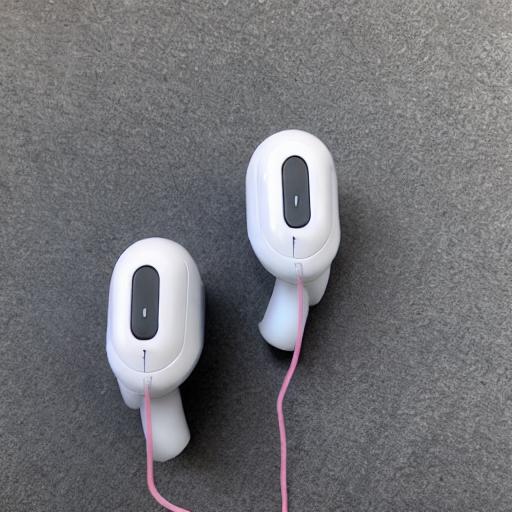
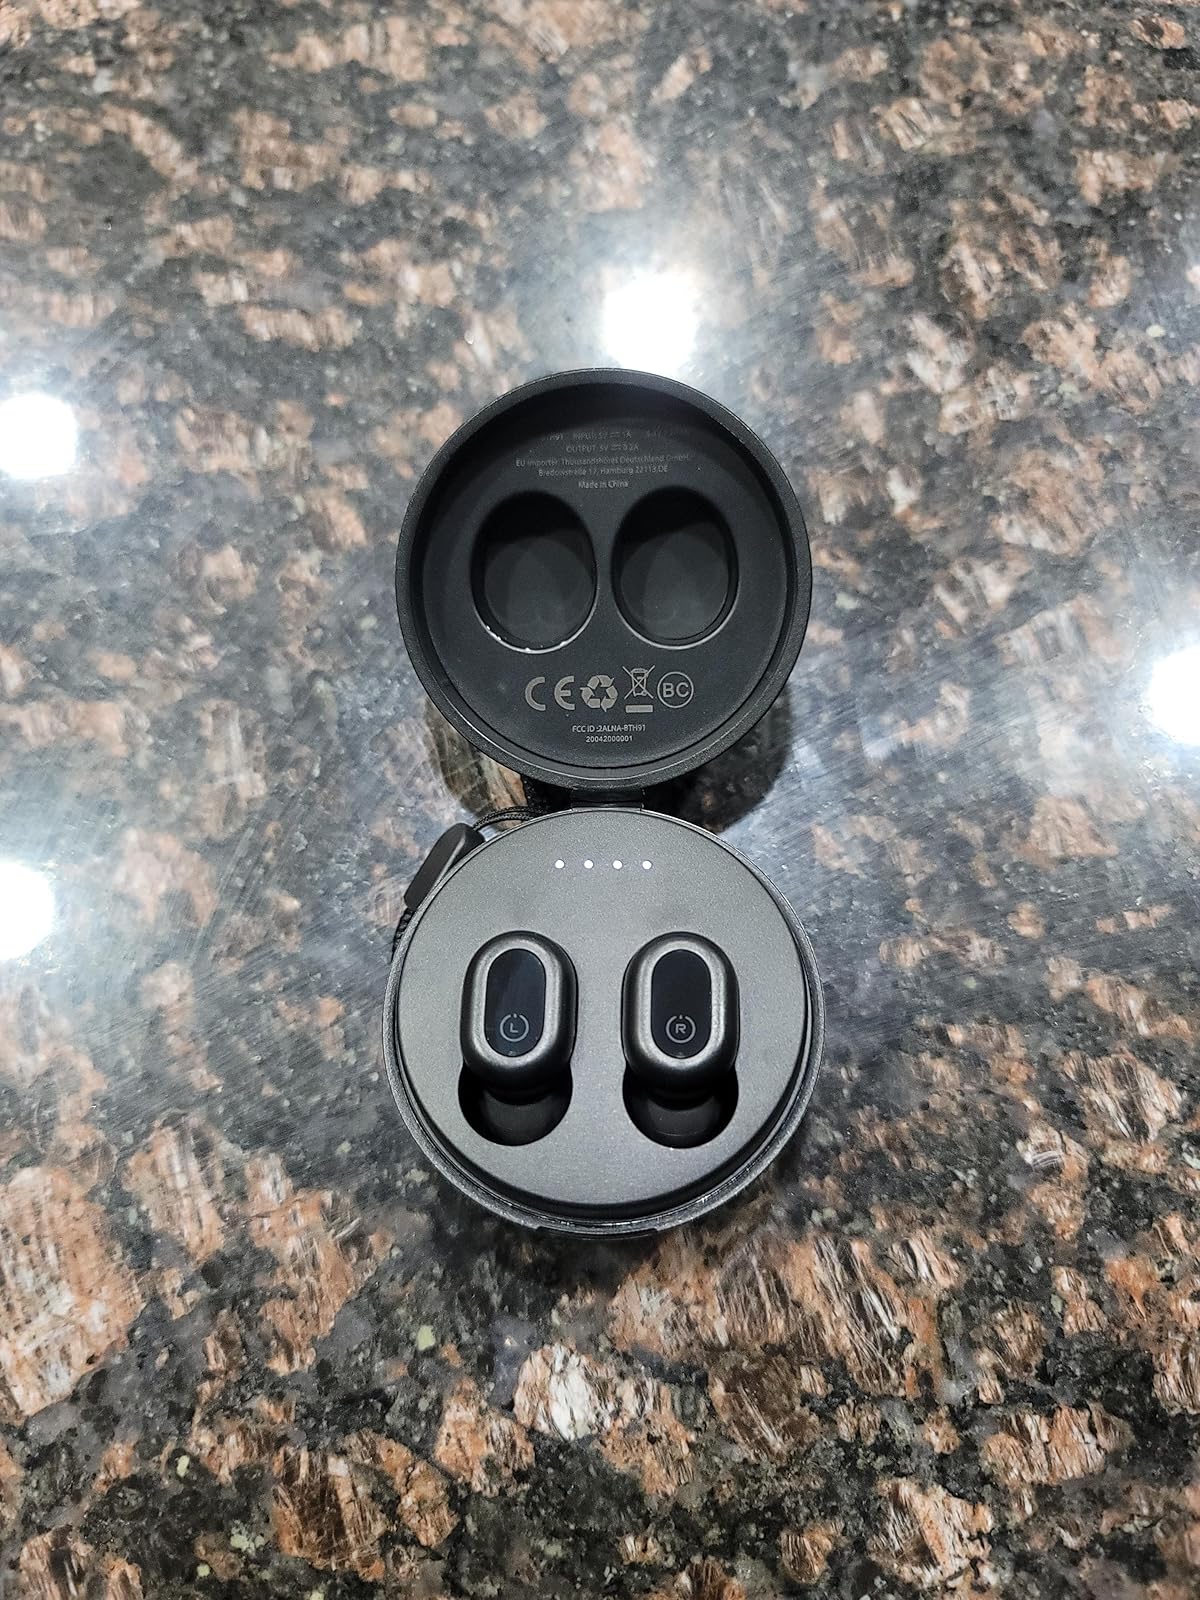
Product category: earbuds
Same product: no